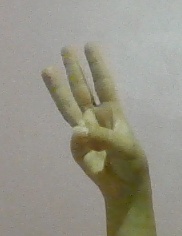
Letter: thaa